Media player software

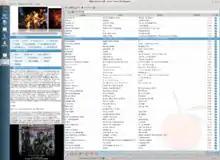
Clementine v1.2, an audio player with a media library and online radio

The basic feature set of media players are a seek bar, a timer with the current and total playback time, playback controls (play, pause, previous, next, stop), playlists, a "repeat" mode, and a "shuffle" (or "random") mode for curiosity and to facilitate searching long timelines of files.